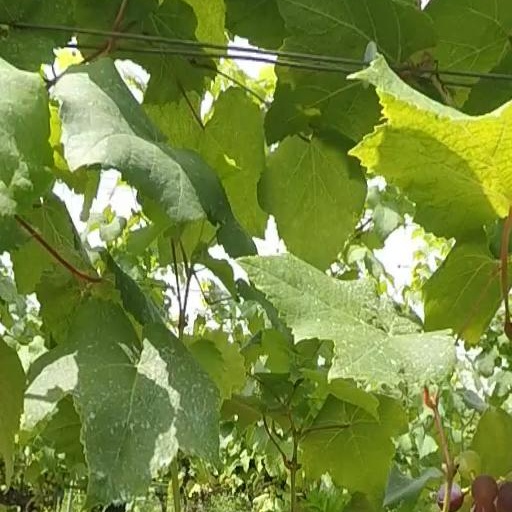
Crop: grape